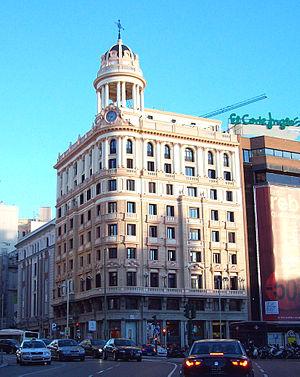
La Gran Vía est une des artères principales du centre de Madrid, en Espagne.